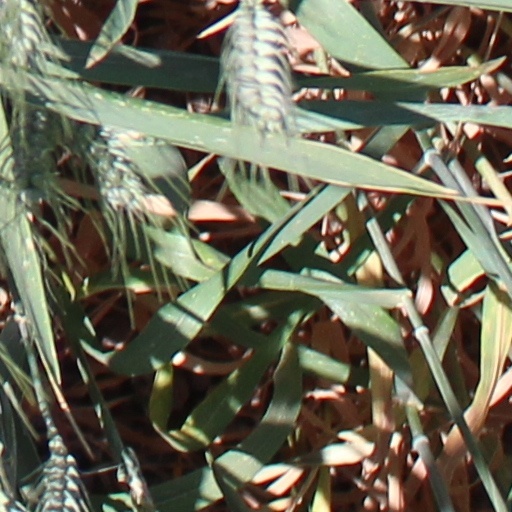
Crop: wheat